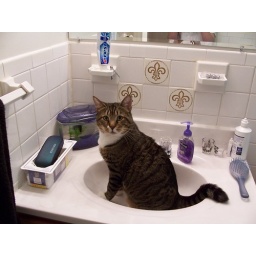
The only male in the house spent the evening in the bathroom sink.